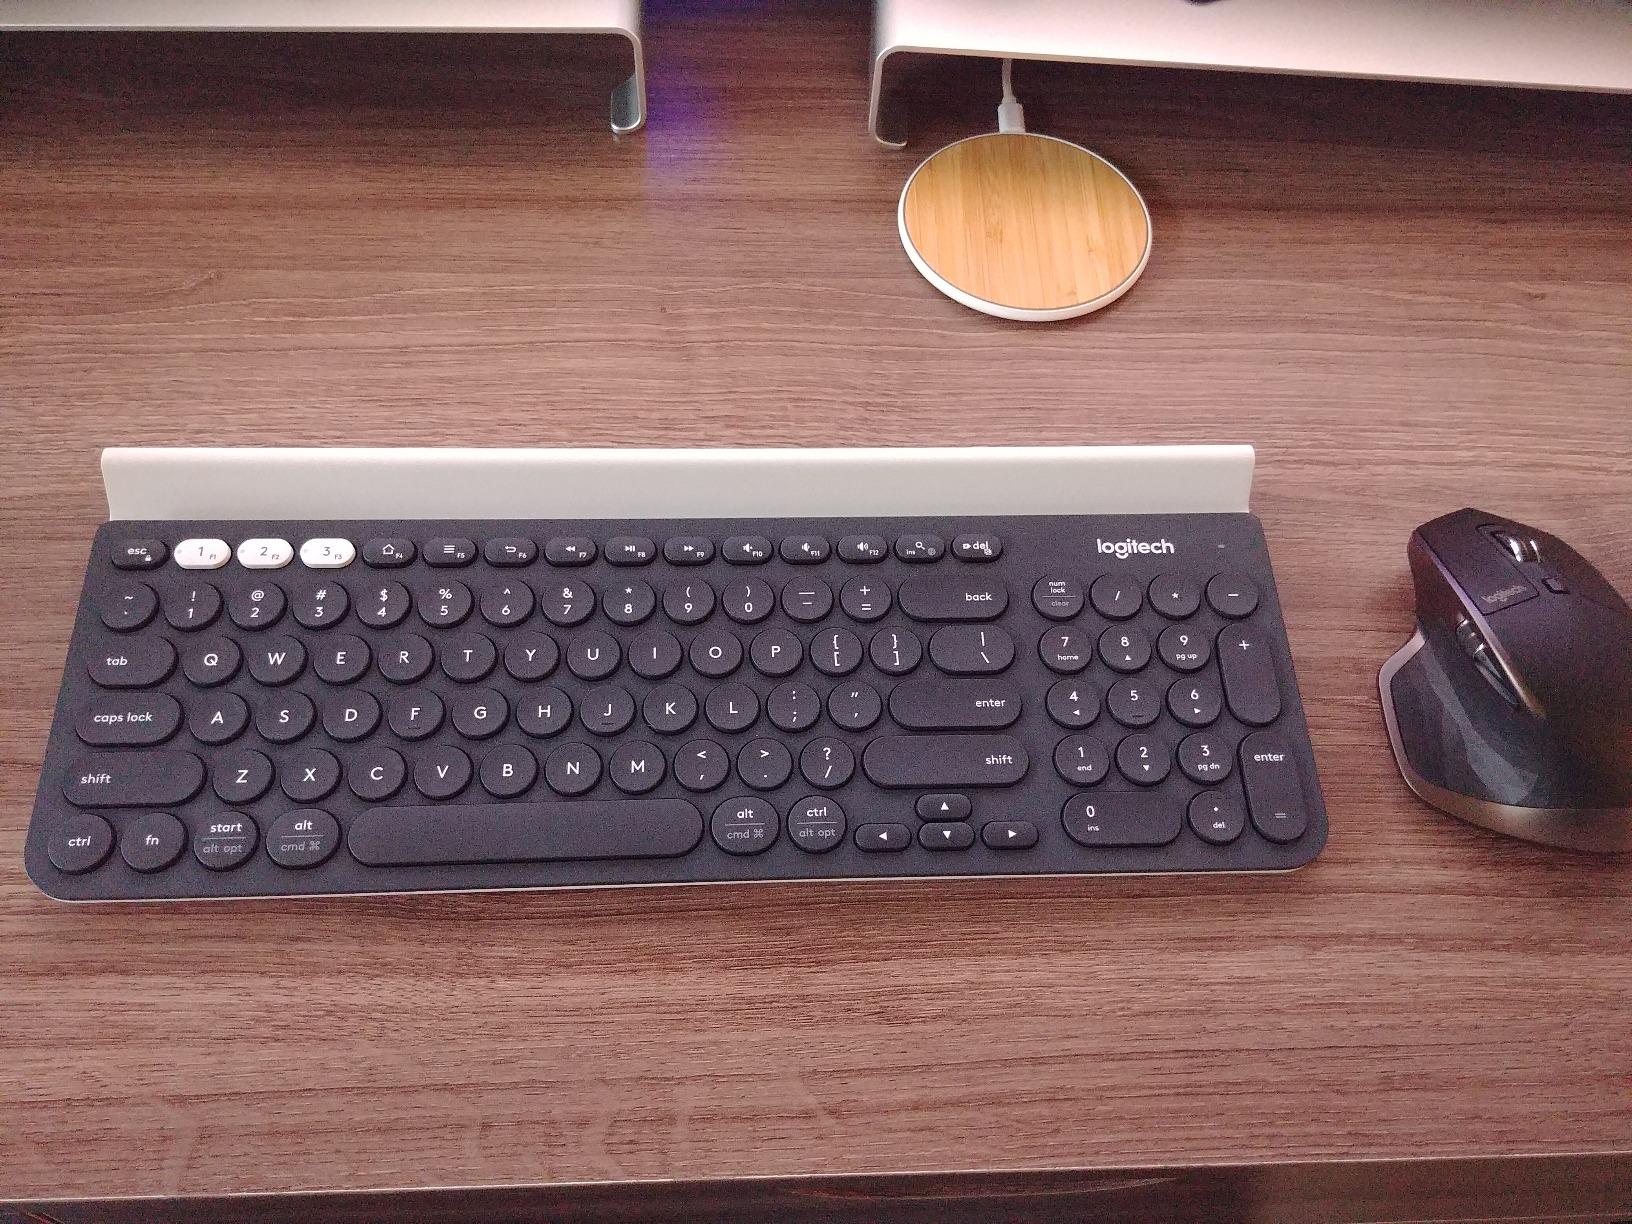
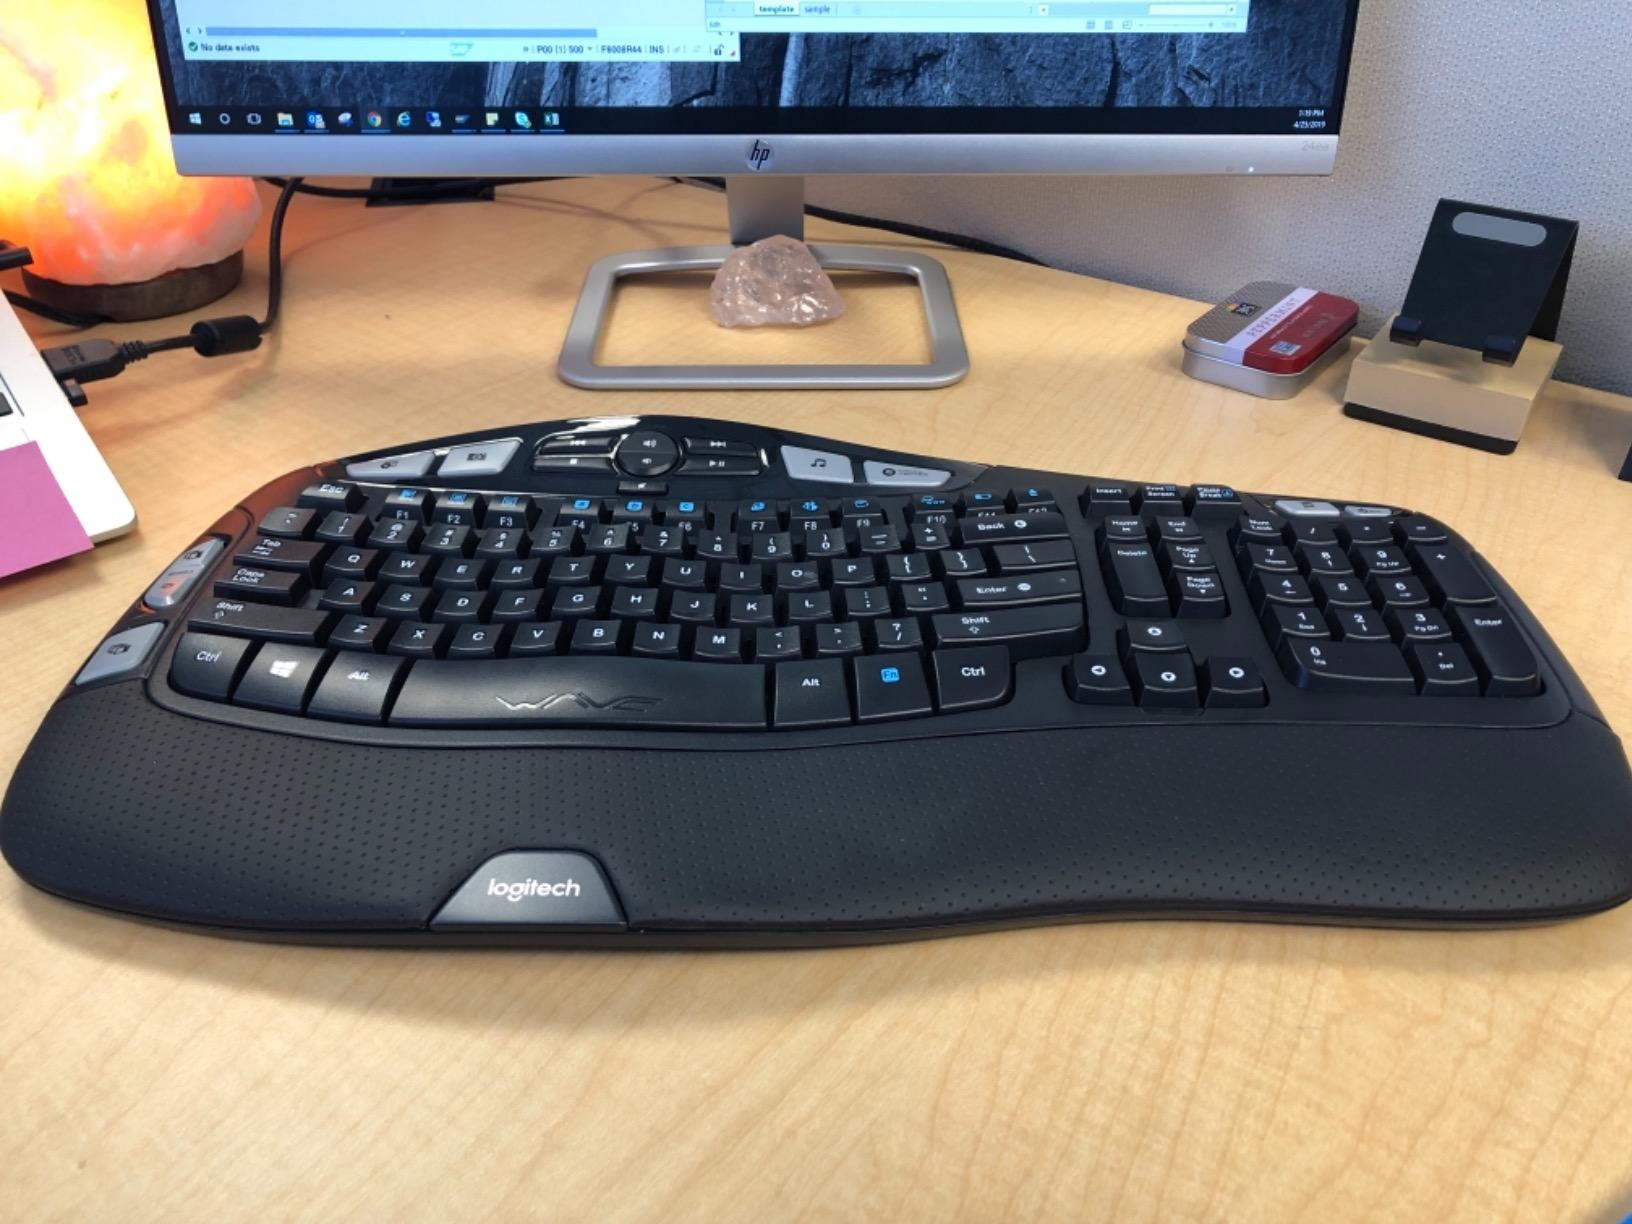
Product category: keyboard
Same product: no